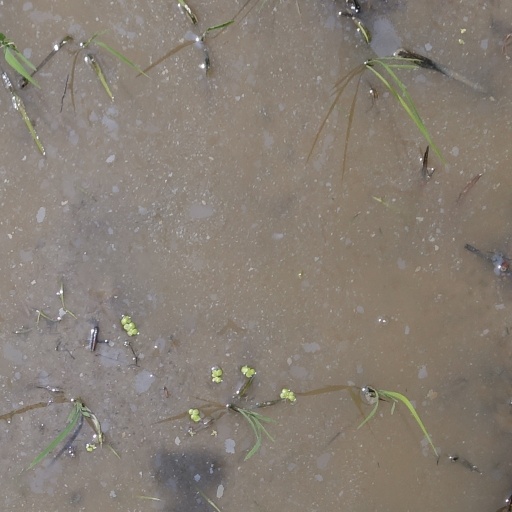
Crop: rice